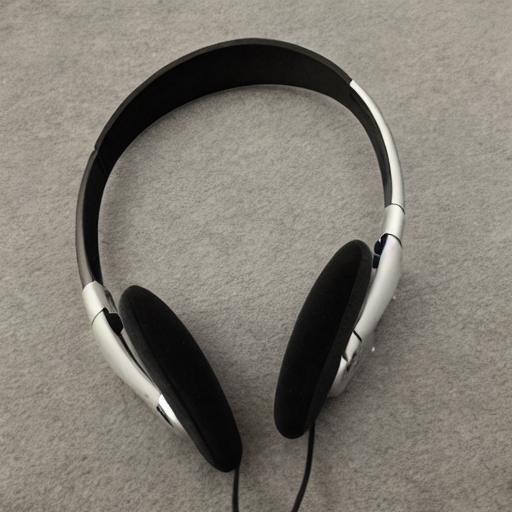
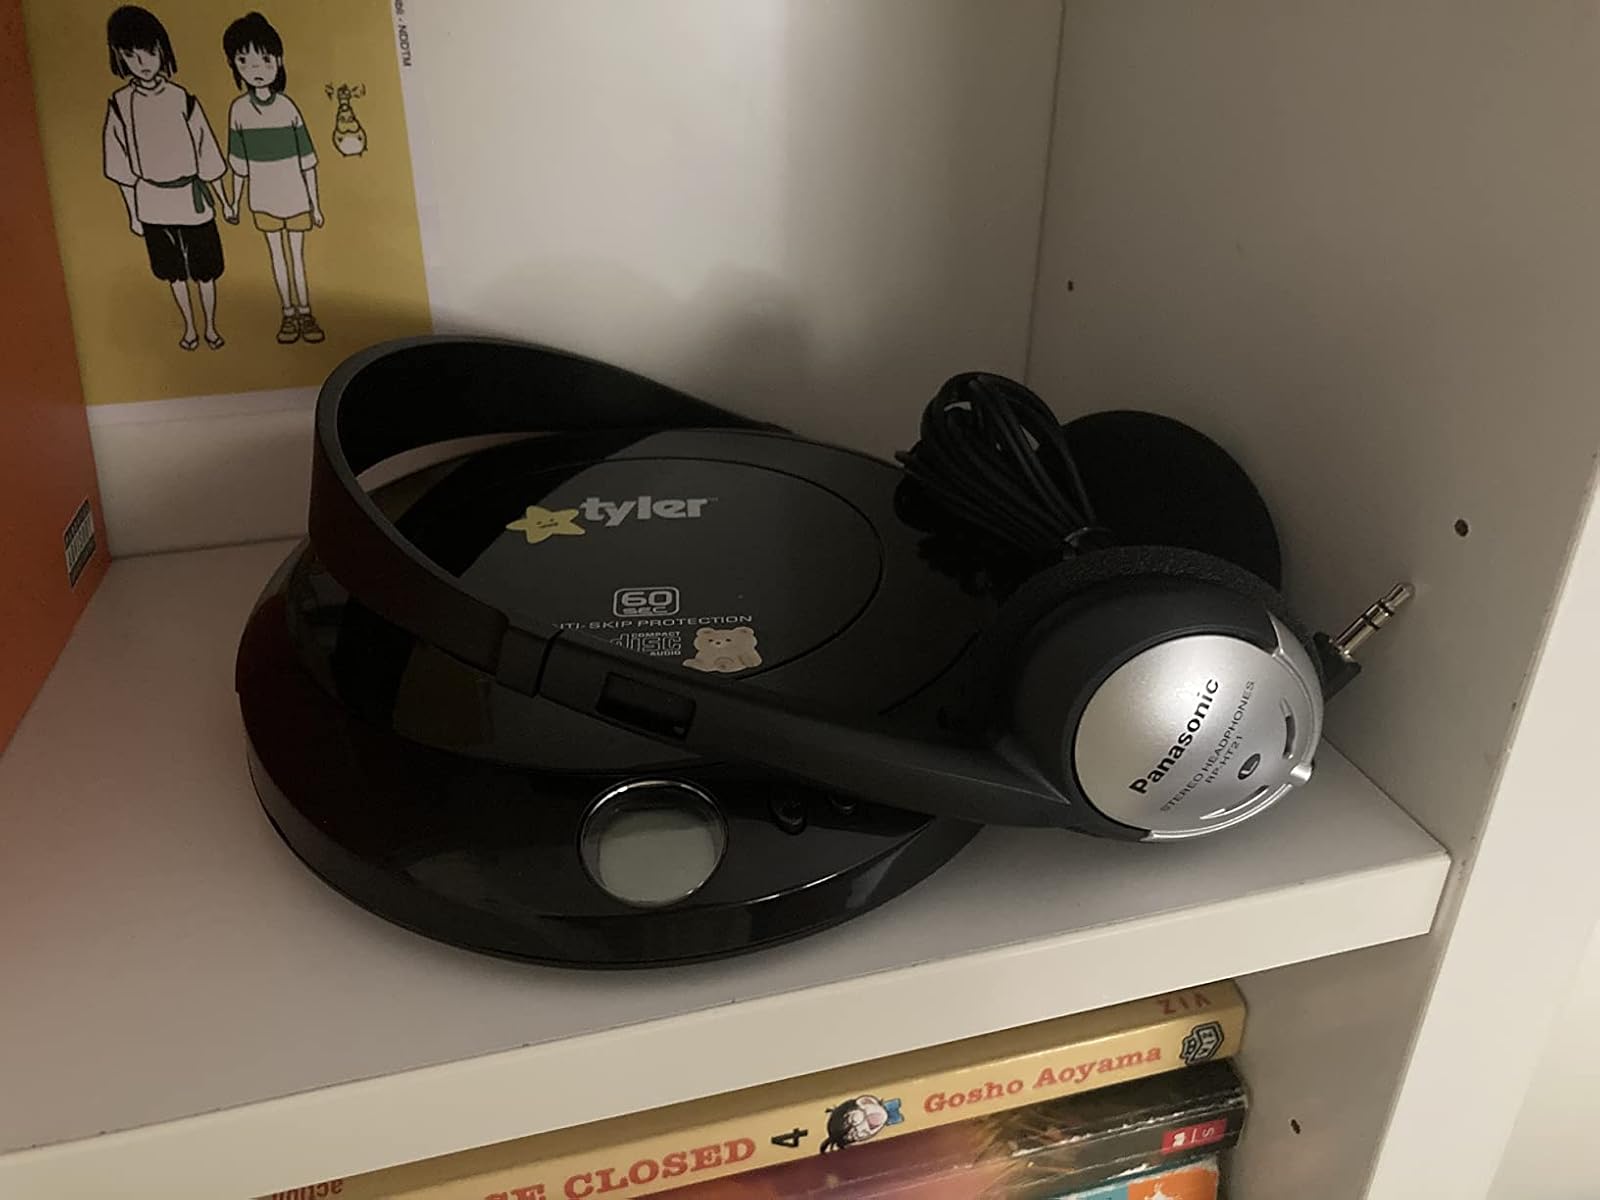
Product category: headphones
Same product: no